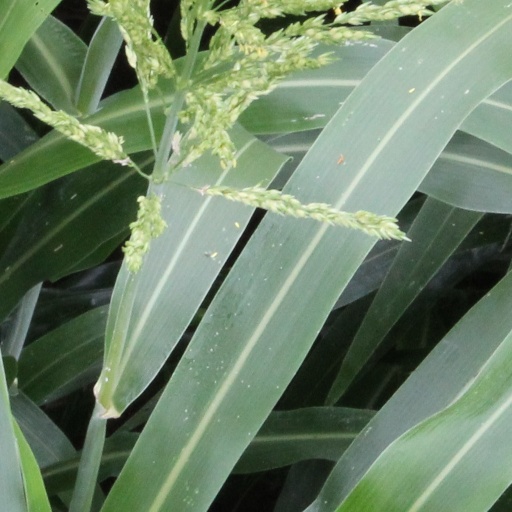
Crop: sorghum